Arrondissements of the Cher department

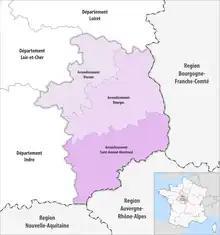
Map of arrondissements of the Cher department.

The 3 arrondissements of the Cher department are: